Cavenagh Bridge

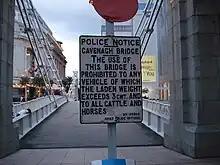
The 1910s police notice at each end of the bridge still stands till today.

When Cavenagh Bridge became unable to cope with the increasing traffic into town and its low draught was insufficient for the passage of boats at high tide, the government decided to build the Anderson Bridge in 1910 to replace Cavenagh Bridge. Cavenagh Bridge was eventually spared from demolition and was converted to a pedestrian bridge, with the road traffic diverted to the Anderson Bridge. A police notice, which is still preserved until today, was thus erected at both ends of the bridge restricting the passage of vehicles that weighed beyond 3 cwt (152 kilograms or 336 pounds), including cattle and horses. The sign reads: